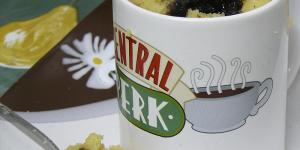
mug cake de vainilla